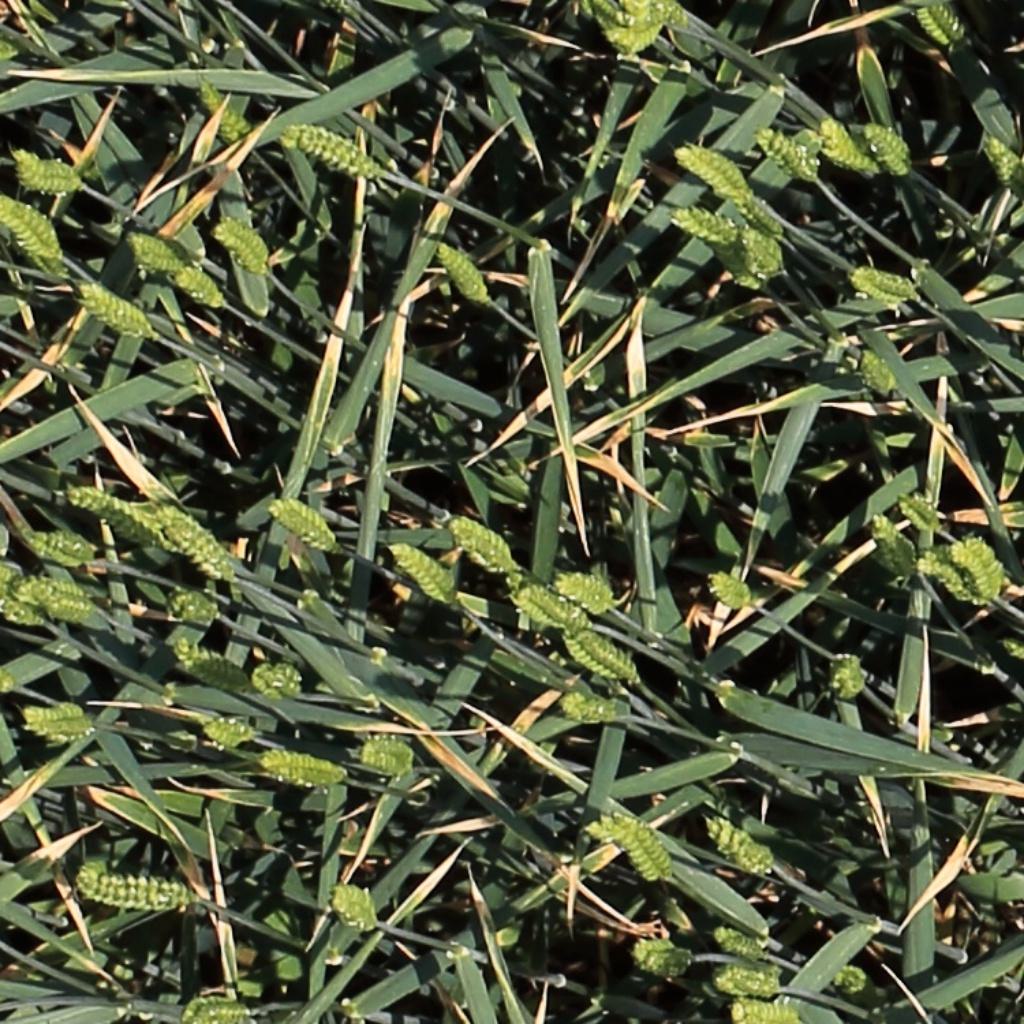
Country: Switzerland
Location: Usask
Wheat development stage: Filling